Shrewsbury Drapers Company

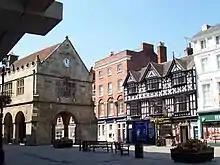
Old Market Hall, Shrewsbury (left). The drapers held their markets on the second floor.

Slave owners in the West Indies and the American colonies in the 18th century found that slaves were more productive if they were clothed.